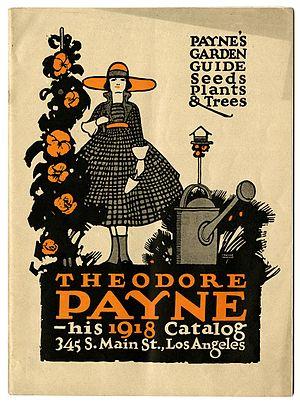
En arts graphiques, le lettrage est le fait de tracer à la main des lettres et des textes, sans recourir à la typographie, ni pratiquer la calligraphie au sens strict.